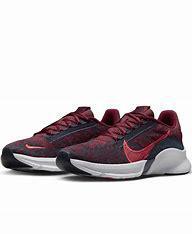
Brand: Nike
Model: Superrep Go 3 Flyknit Next Nature